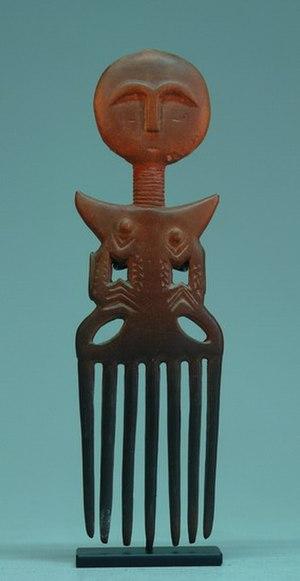
Le mouvement nappy est la dénomination francophone du natural hair movement né aux États-Unis dans les années 2000. Ce mouvement désigne des femmes noires souhaitant conserver leurs cheveux crépus.